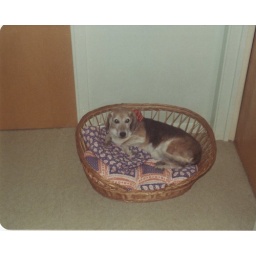
the first dog I ever loved. I remember sleeping in her basket with her.